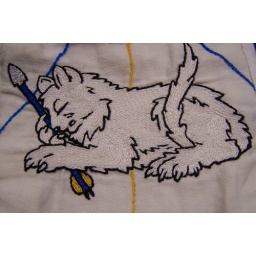
Details of the sleeping cat, on the white Favour made by Anastasis de Vaucouleurs.